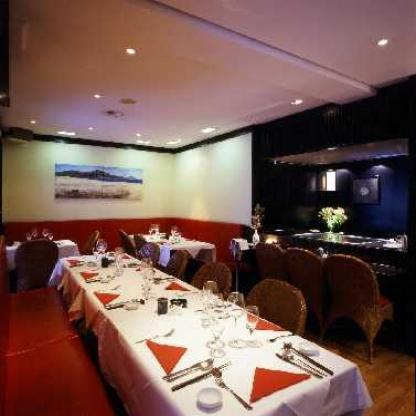
Scene: Indoor